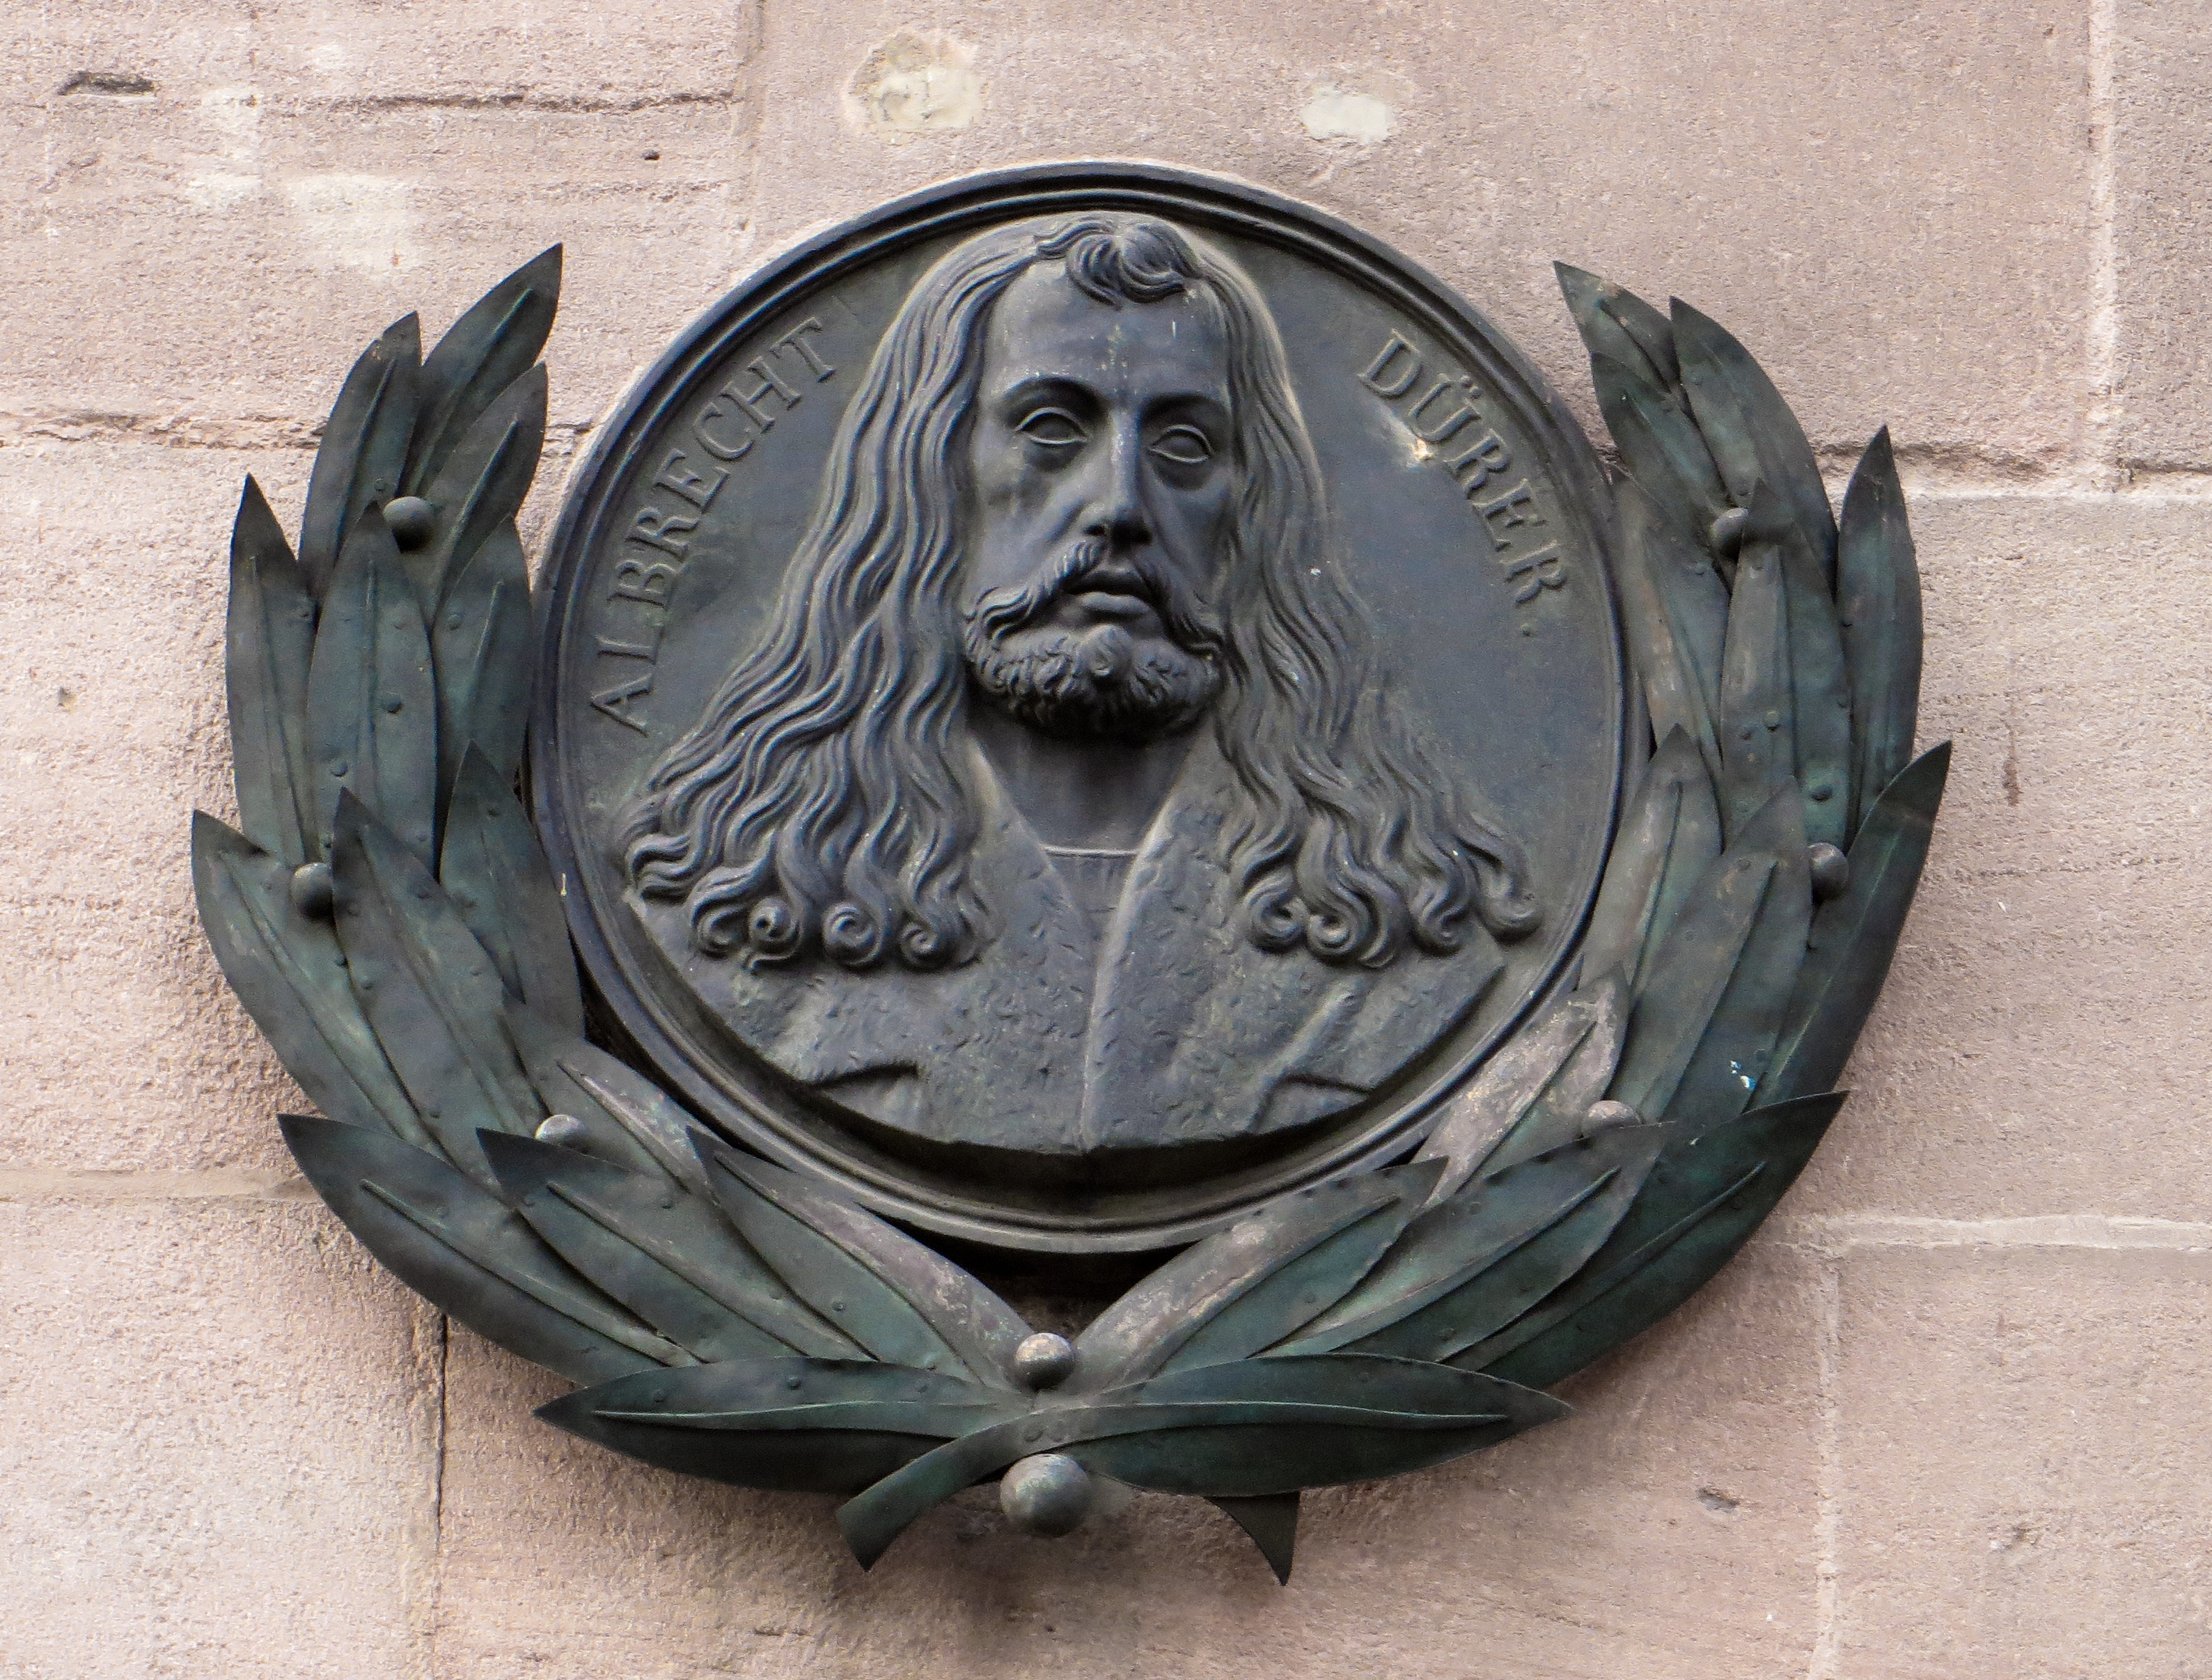
monument, statue, sculpture, art, painter, shield, carving, middle ages, nuremberg, stone carving, albrecht d rer, nonbuilding structure